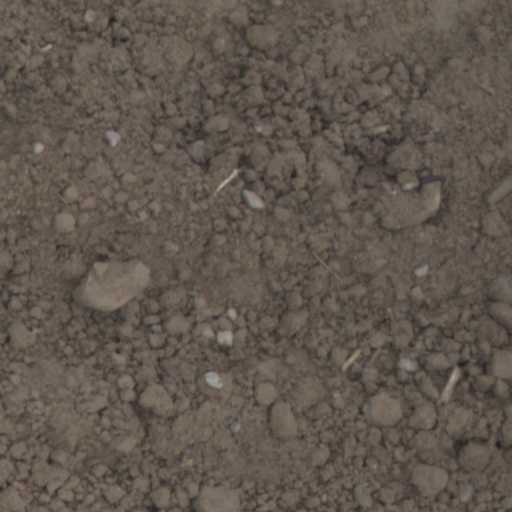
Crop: wheat